Moorstown Castle

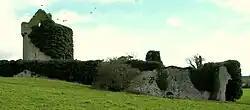
Moorstown Castle, 2011.

Moorstown Castle is a late 15th-century stone structure consisting of an enclosed circular keep near Clonmel, County Tipperary, Ireland.